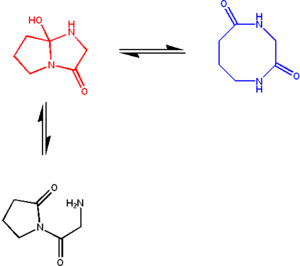
Le mécanisme cyclol est le premier modèle structural d'une protéine globulaire. Il a été imaginé par Dorothy Wrinch à la fin des années 1930, et repose sur trois hypothèses :